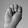
ASL letter: M